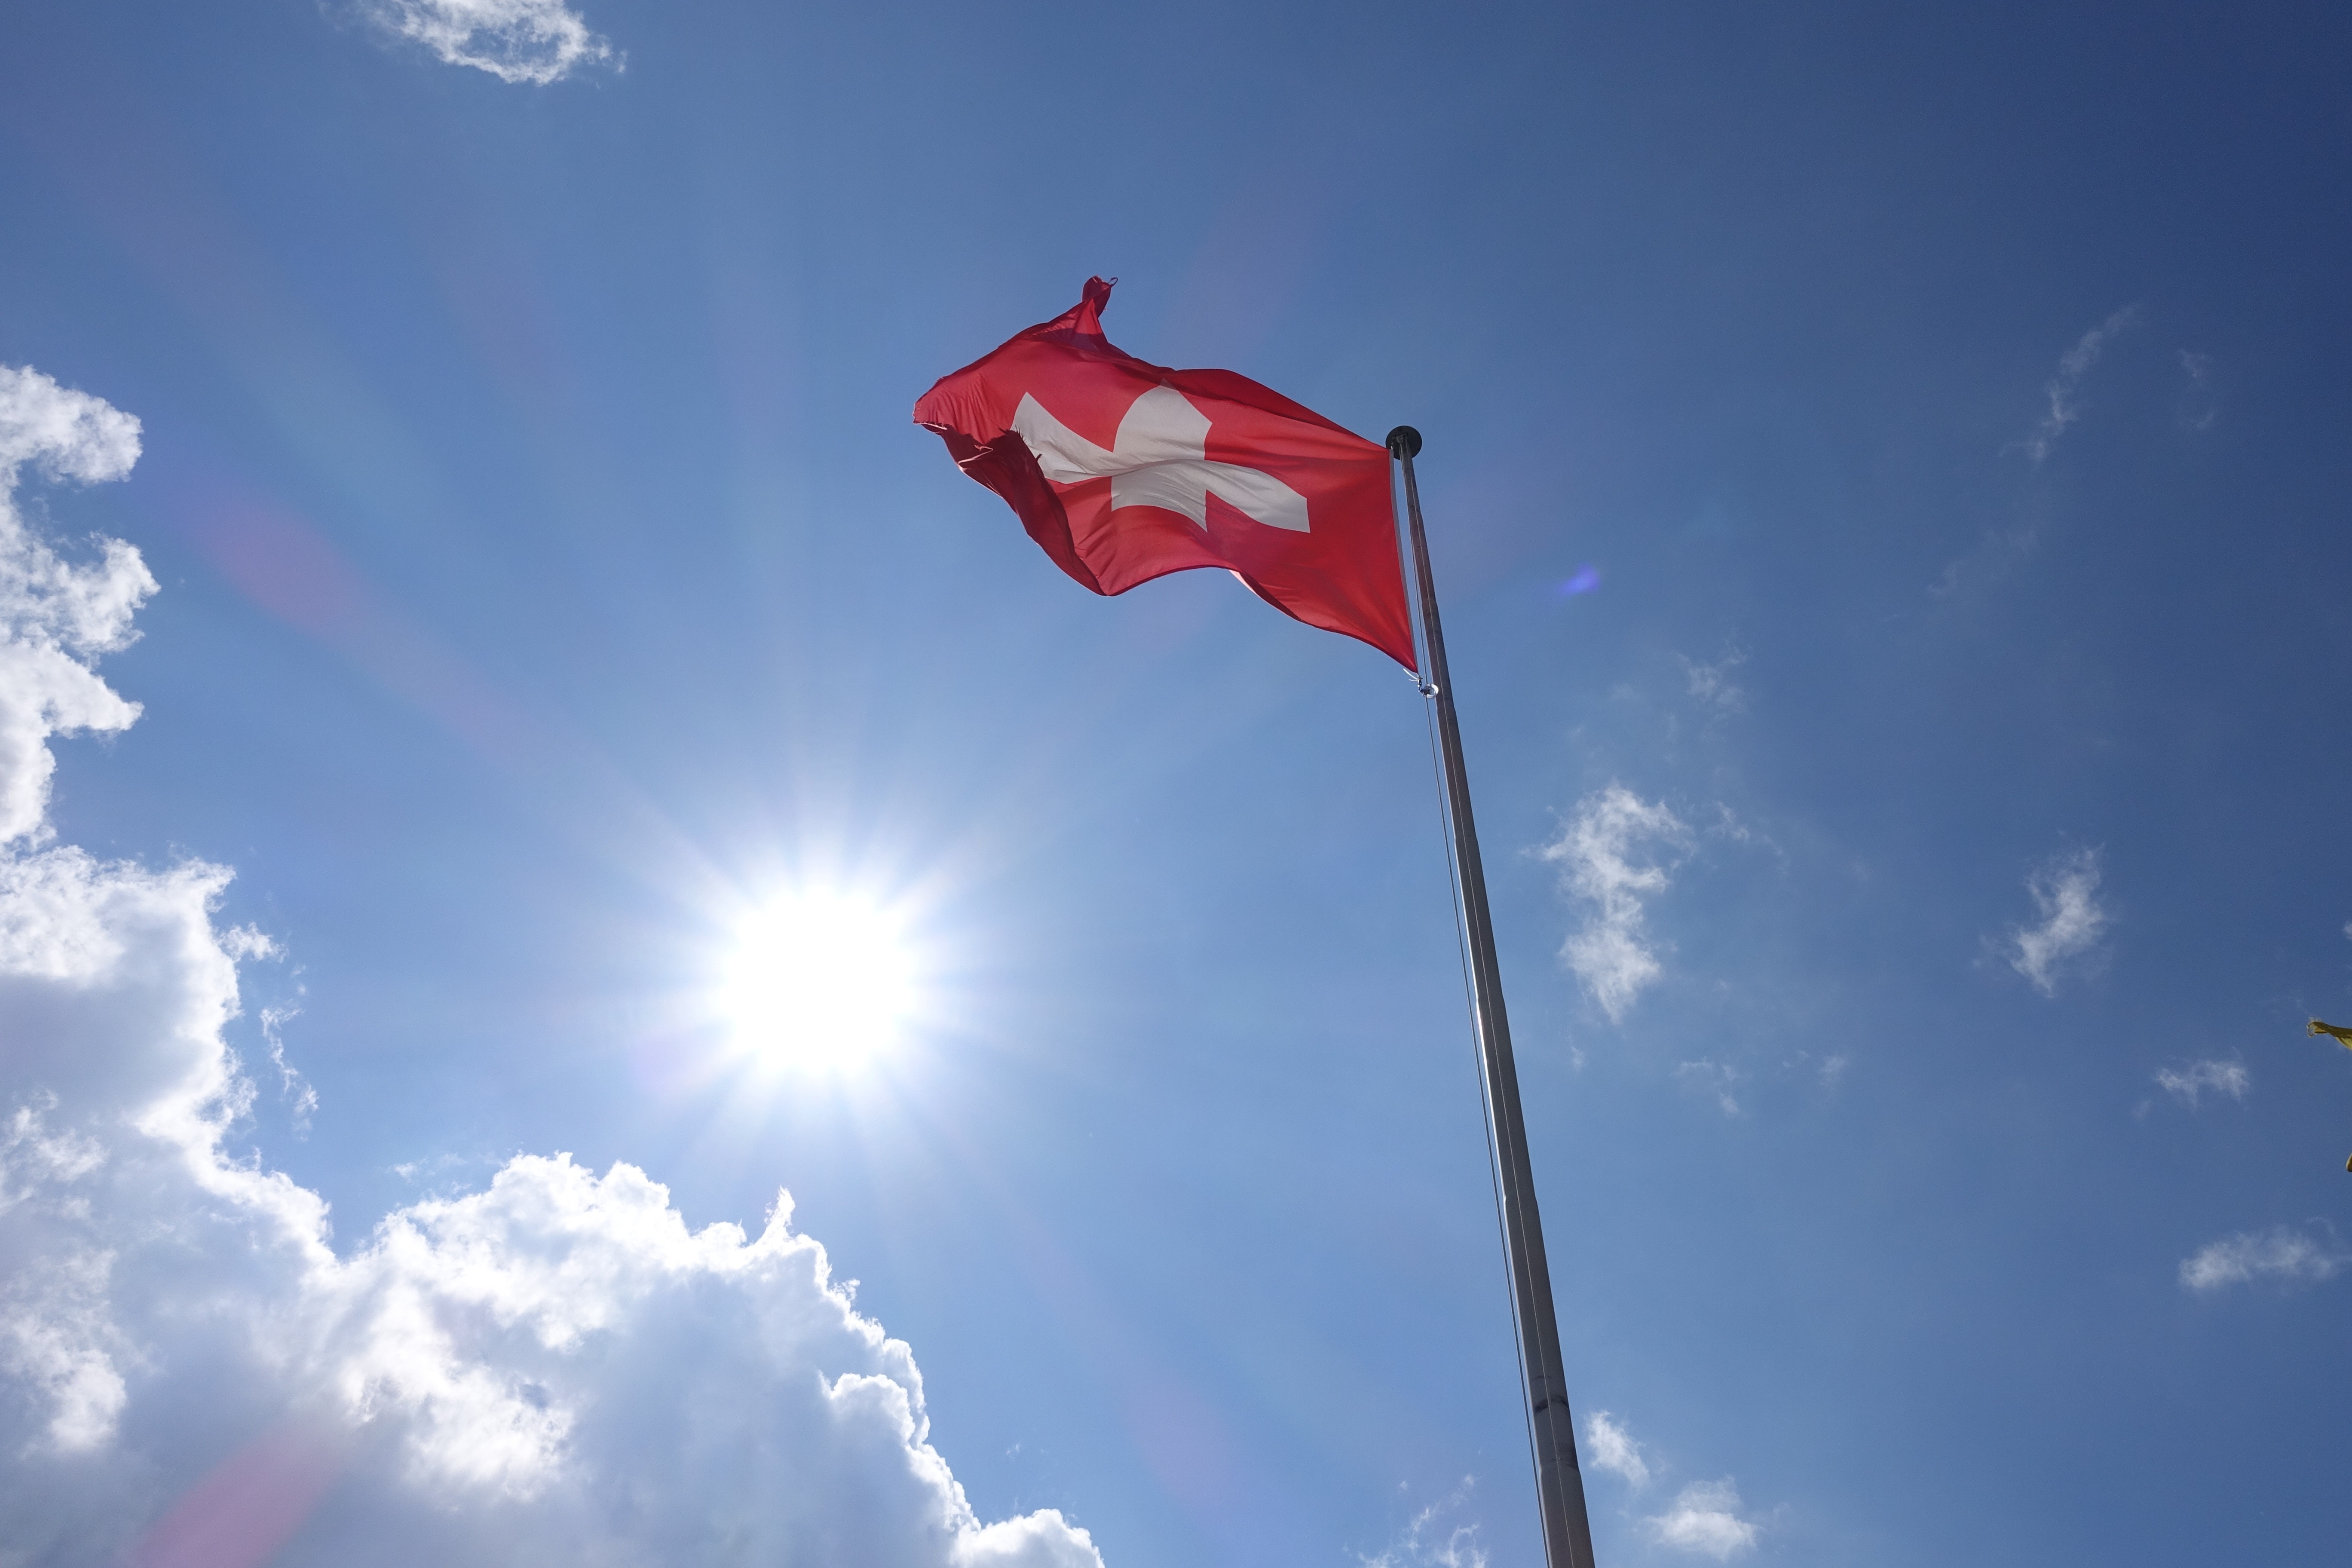
cloud, sky, white, wind, red, flag, blue, cross, toy, clouds, switzerland, flutter, atmosphere of earth